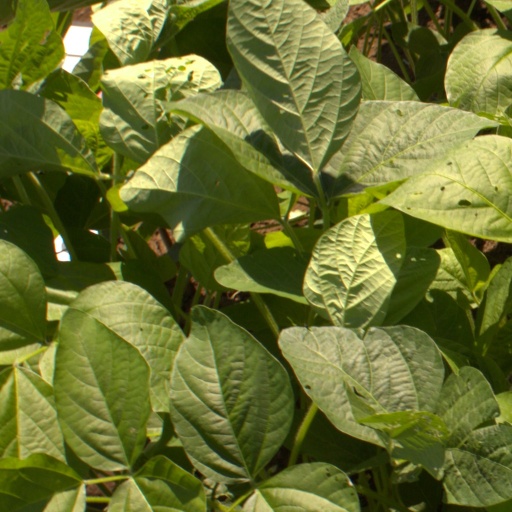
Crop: soybean